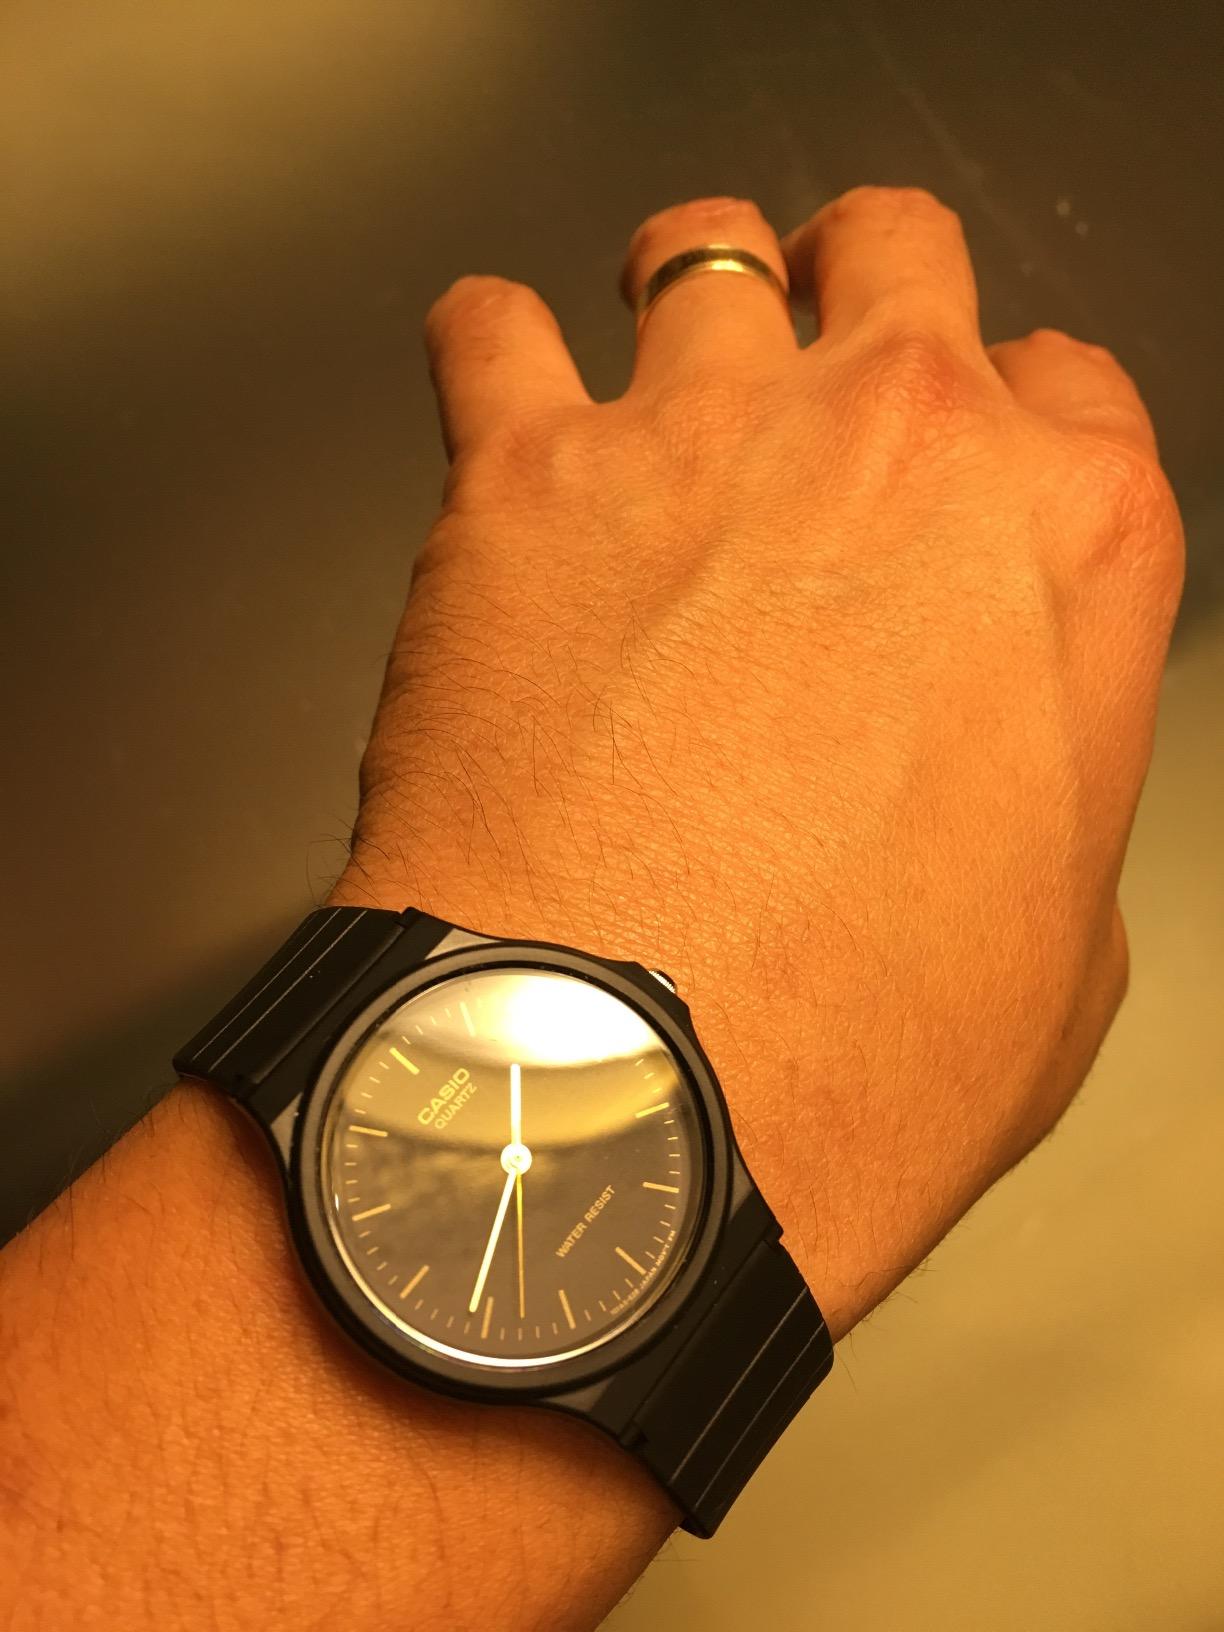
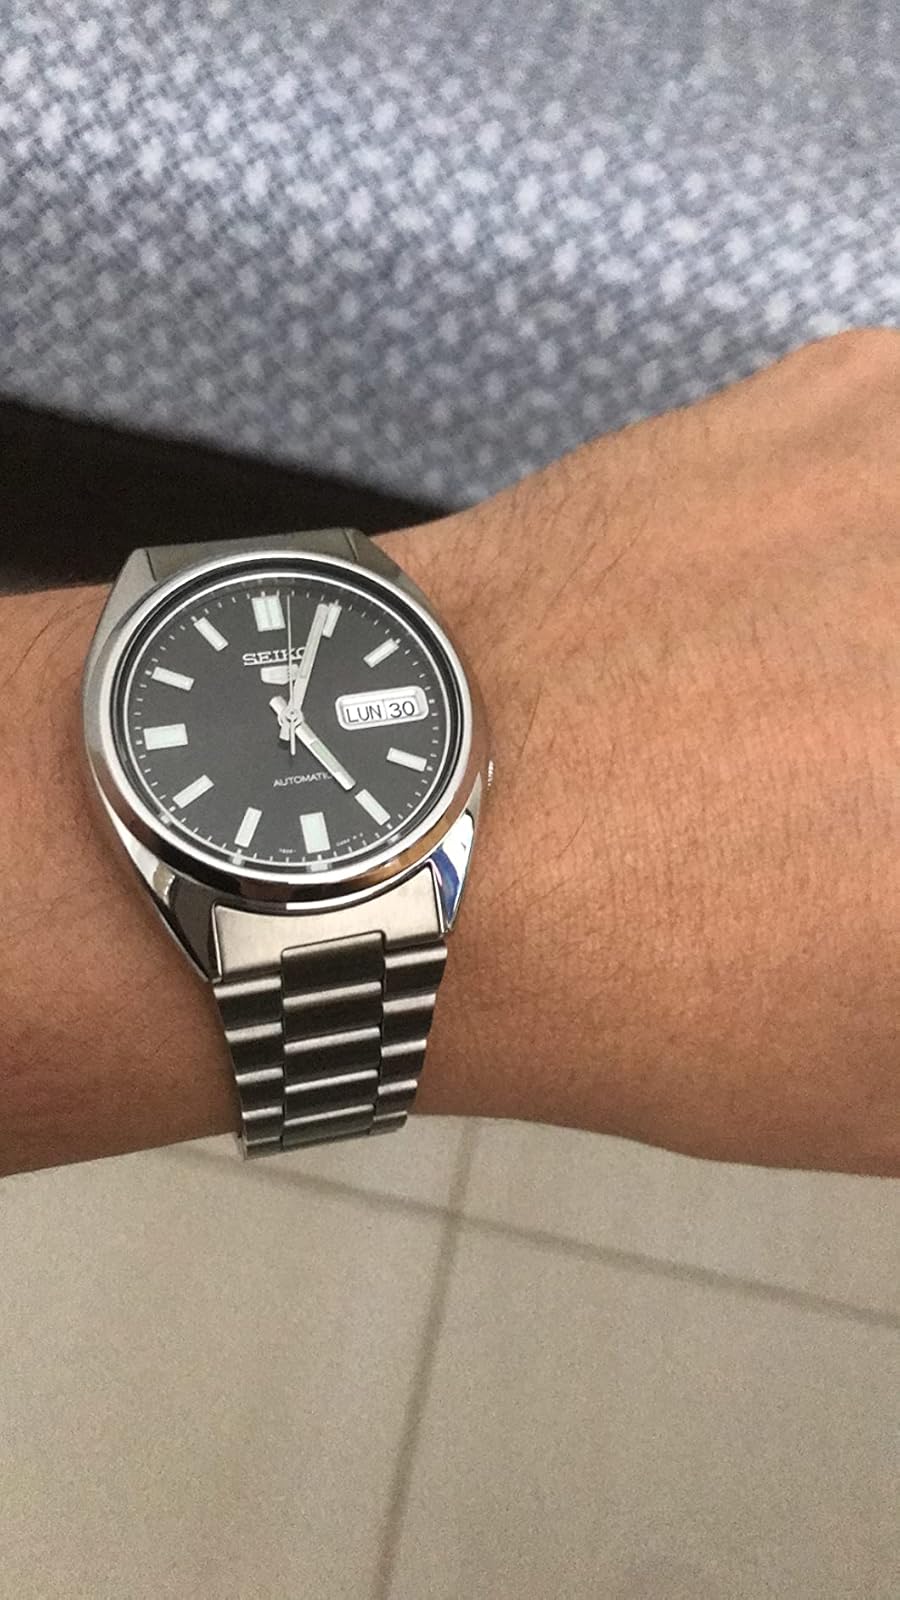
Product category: accessories_watch
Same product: no